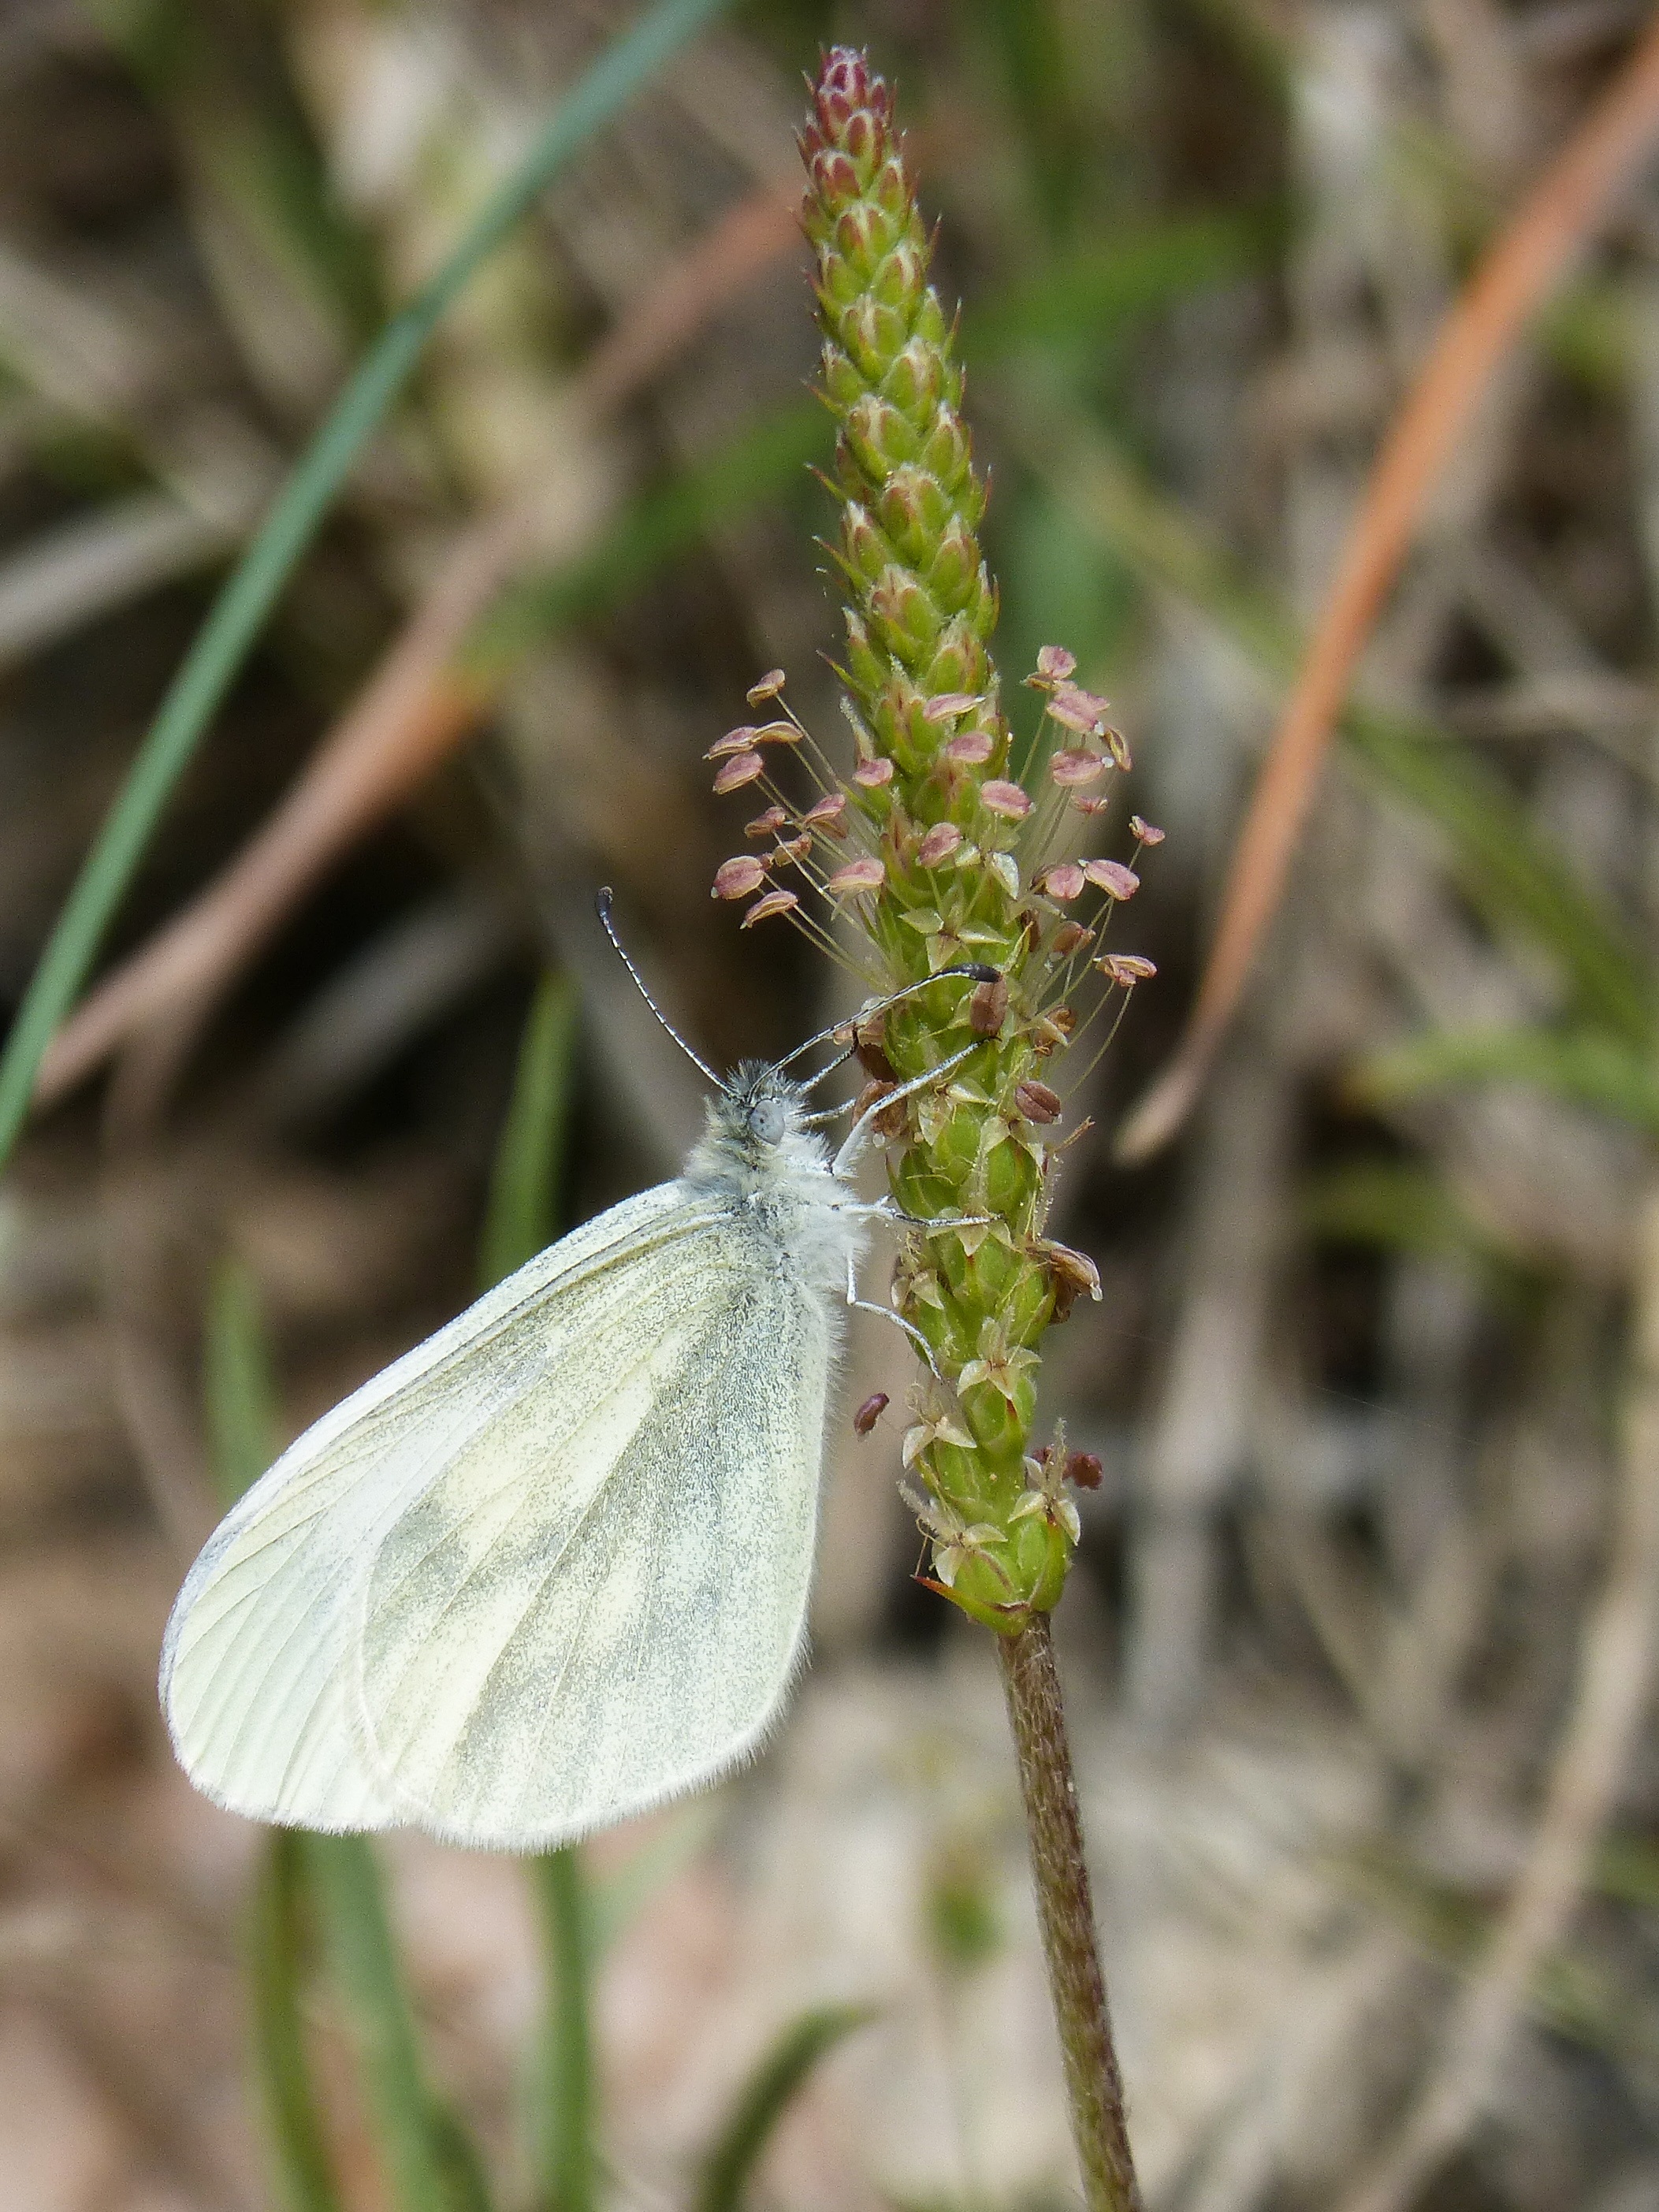
grass, plant, flower, pollen, spring, insect, botany, butterfly, flora, fauna, invertebrate, wildflower, close up, pound, macro photography, flowering plant, blanquita of cabbage, grass family, plant stem, land plant, moths and butterflies